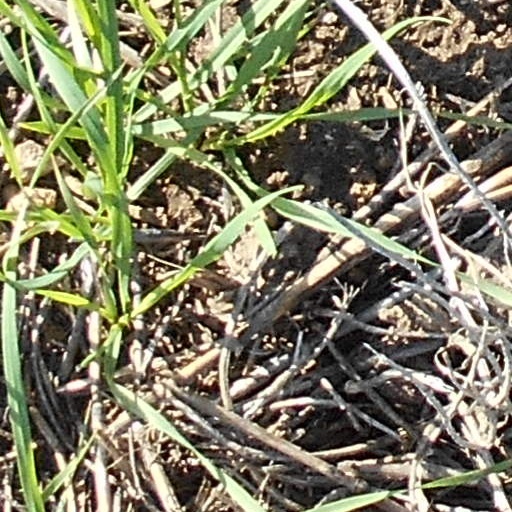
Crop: wheat